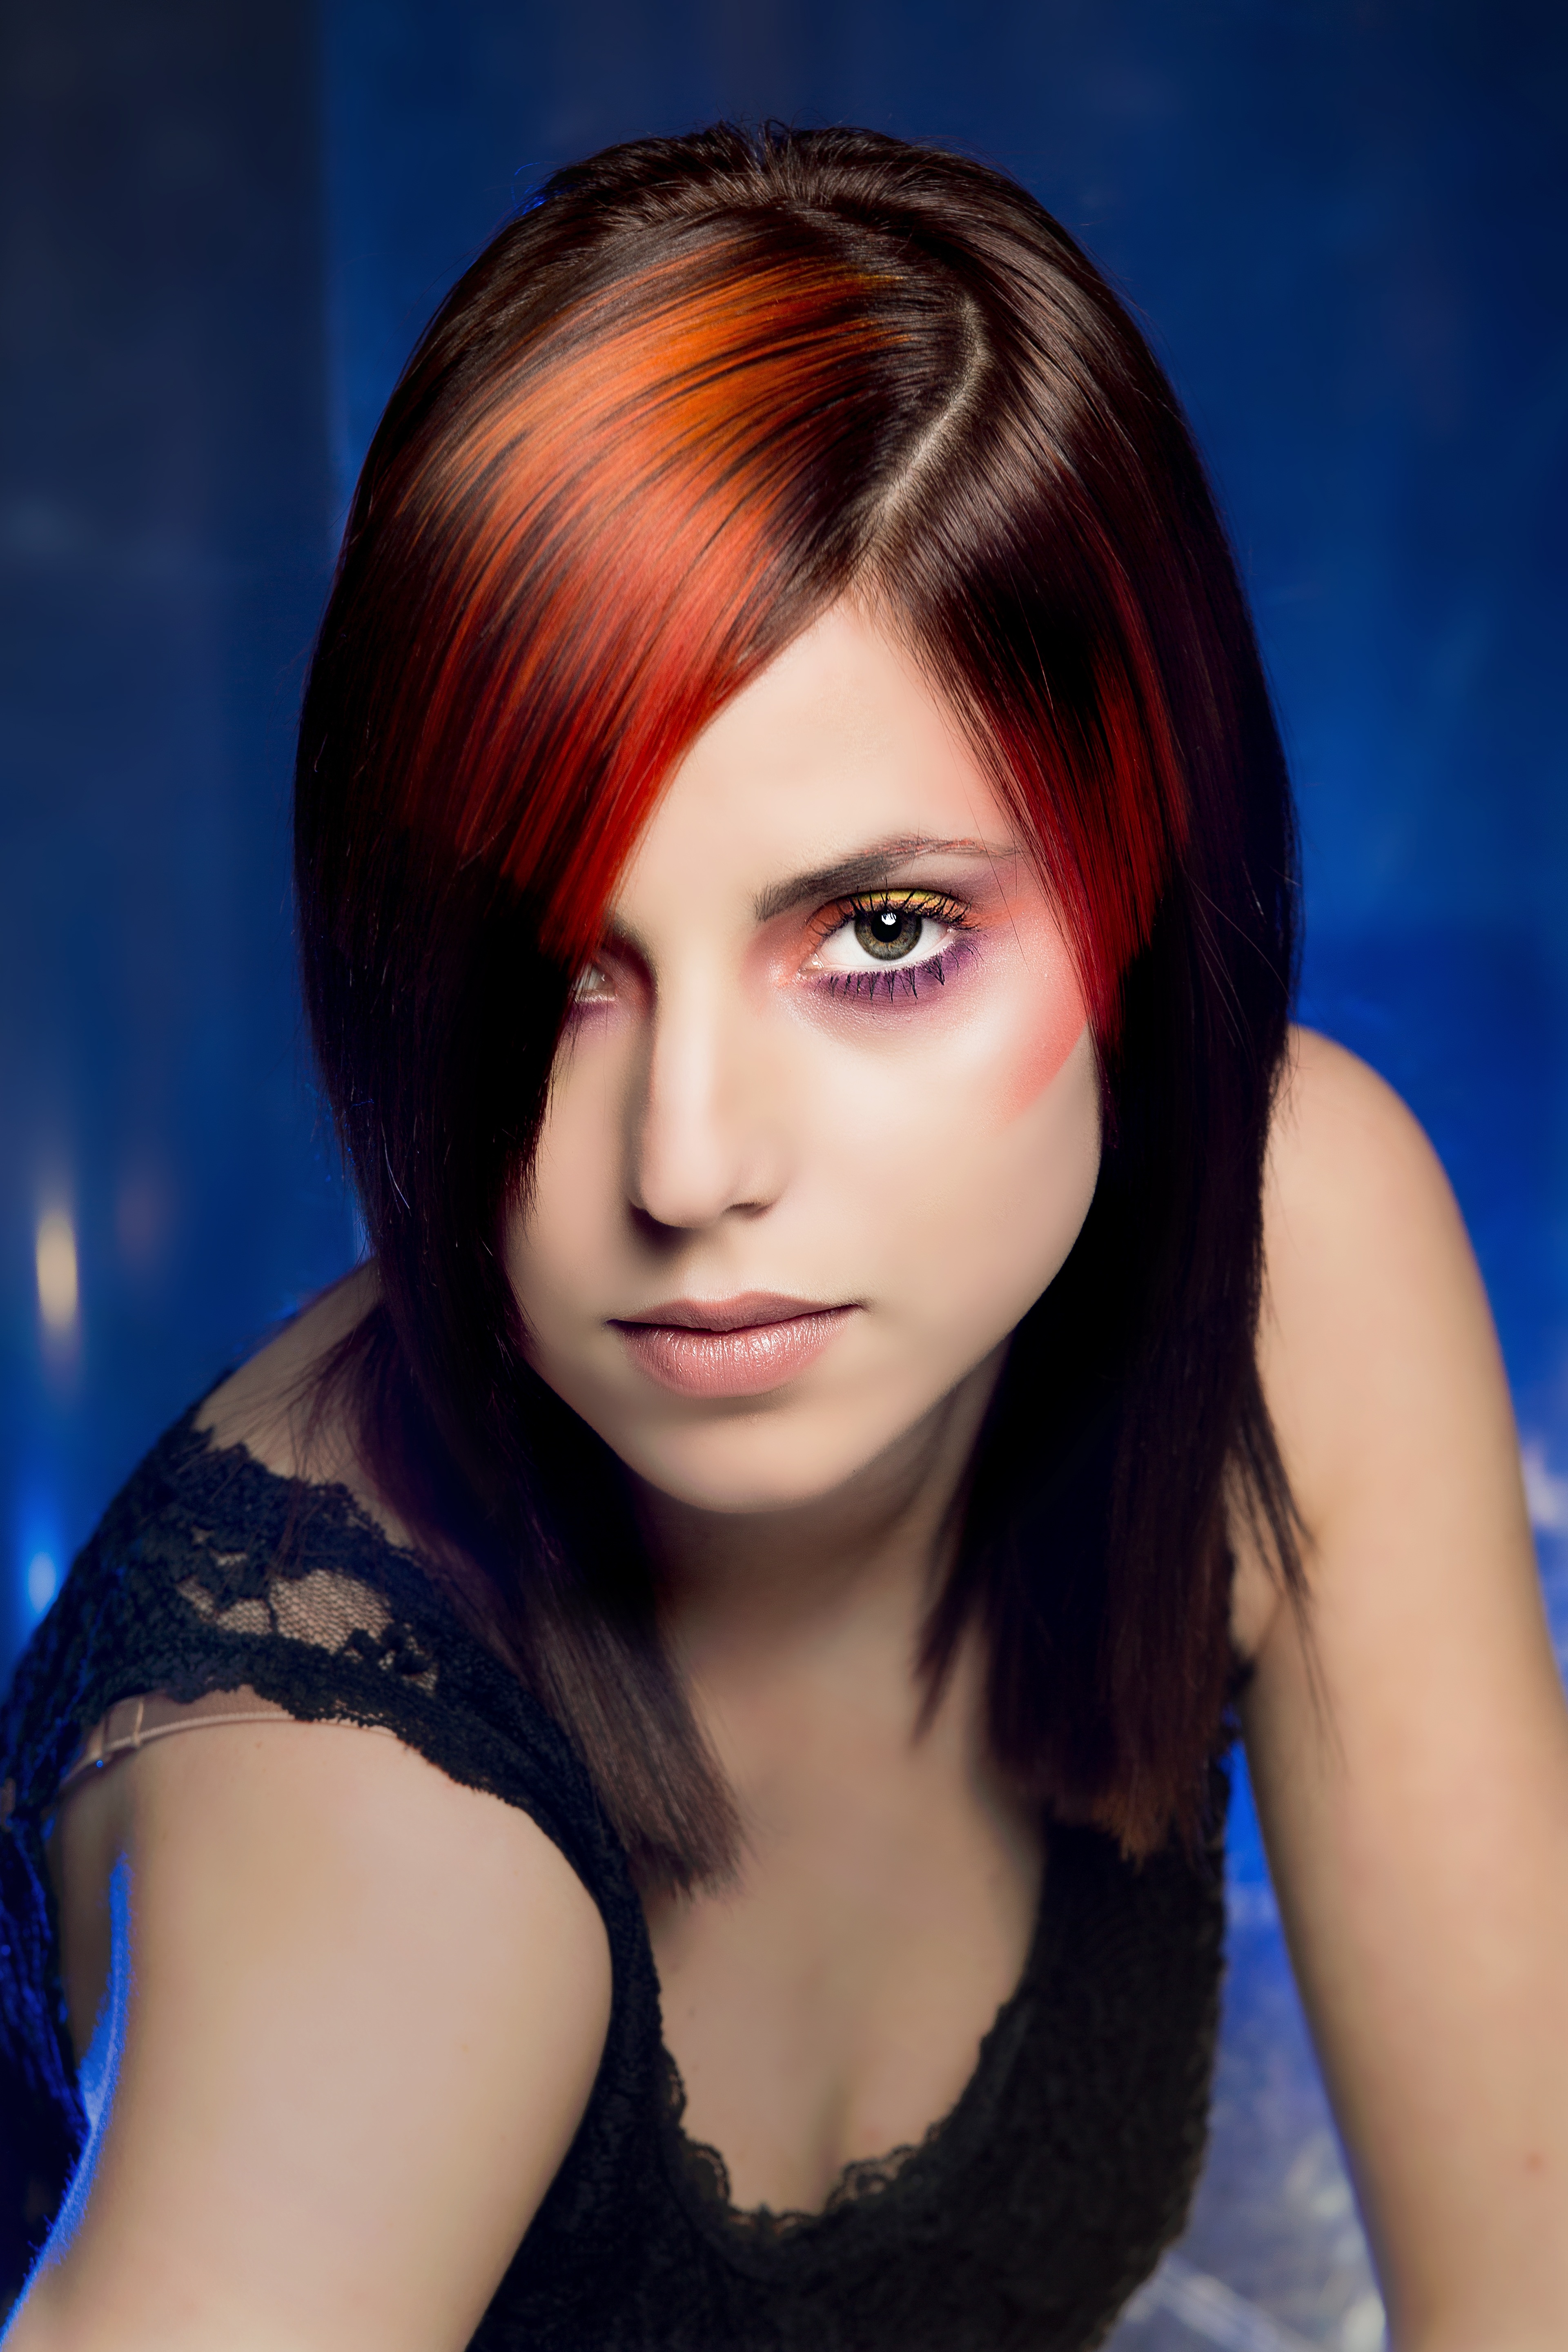
girl, woman, hair, photography, singer, portrait, model, red, color, fashion, blue, lady, hairstyle, long hair, red hair, cutting, haircut, black hair, face, nose, colors, eye, head, skin, beauty, organ, models, trick, photo shoot, brown hair, tincture, hair salons, colorimetry, portrait photography, hair coloring, human hair color